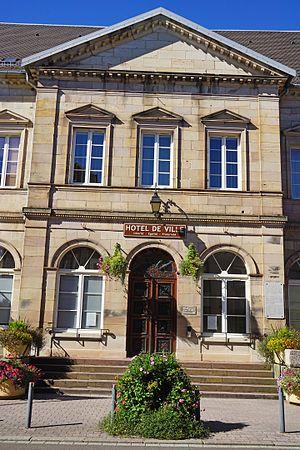
La mairie de Lure.
Cette page présente la liste chronologie des maires de la ville française de Lure. Le hall central de la mairie conserve un portrait de nombreux maires antérieurs.